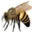
Label: bee